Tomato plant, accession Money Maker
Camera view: bottom (45 deg); turntable rotation: 120 degrees
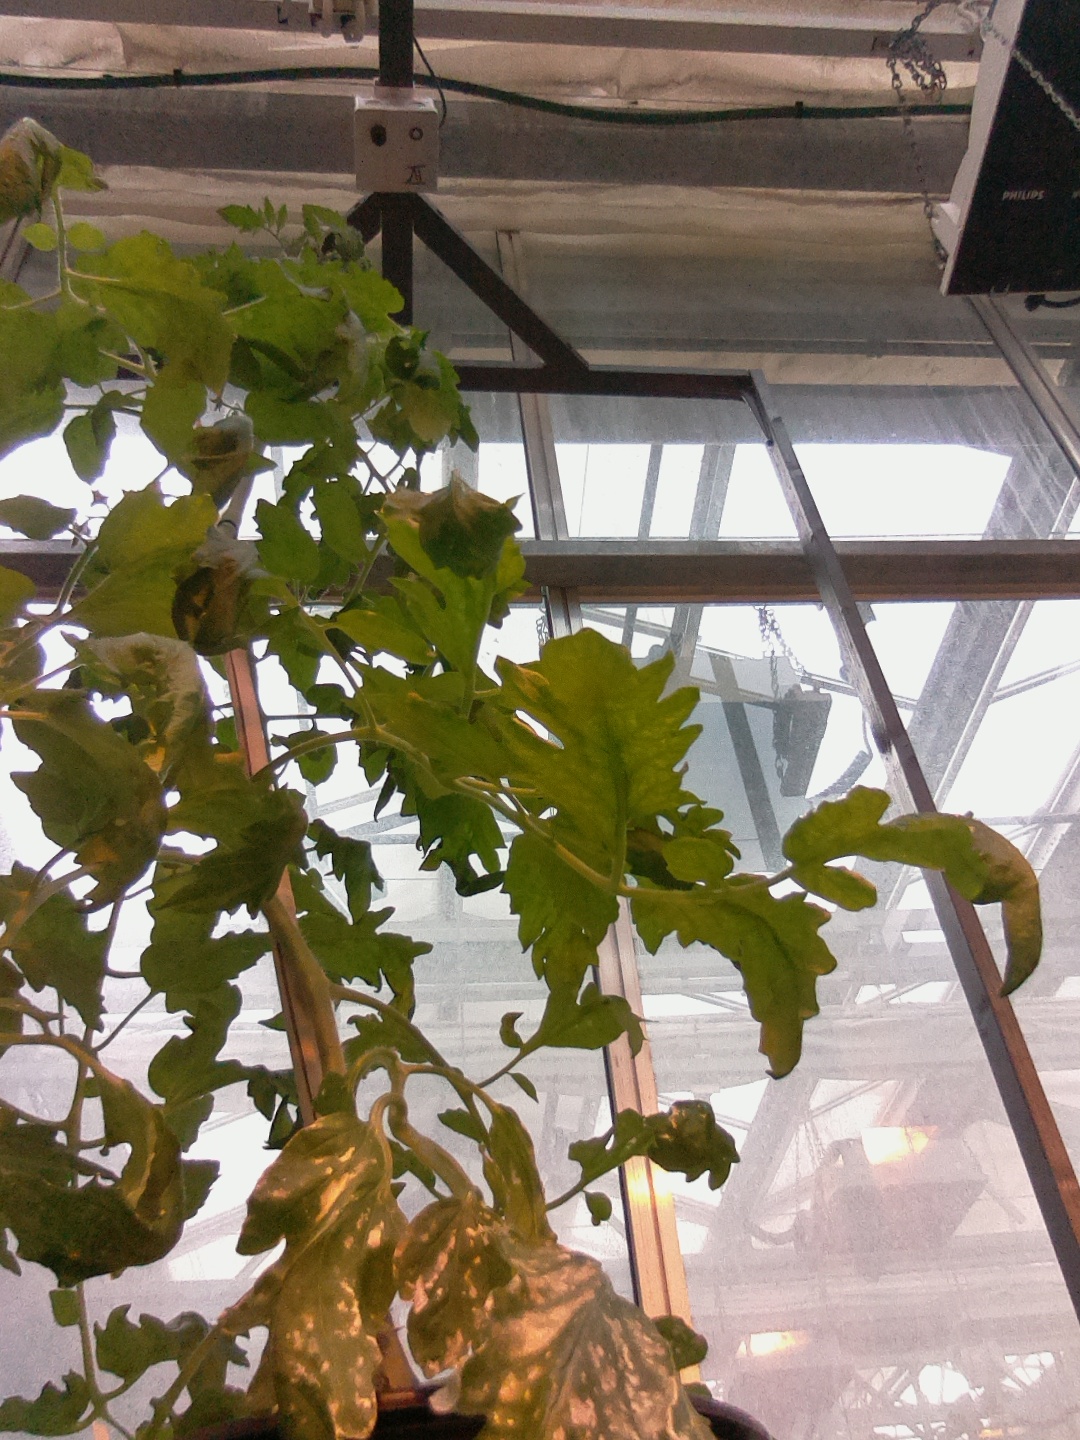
BBCH growth stage 65: Full flowering, 50%-60% of flowers open, first petals falling